Iran–United States relations during the Obama administration

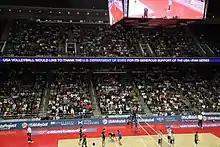
The United States men's national volleyball team plays the Iran men's national volleyball team in the first of four friendly matches, held with support from the U.S. Department of State in Los Angeles, on 9 August 2014.

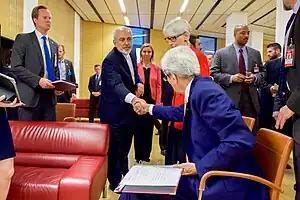
American and Iranian foreign affairs ministers shaking hands at the end of successful negotiations about future of Iran nuclear program, Vienna

Hassan Rouhani, a former nuclear negotiator and cleric seen as a political moderate, was elected president of Iran in June 2013 on a platform promising greater engagement with the international community and relief from economic sanctions. His visit to New York City to address the United Nations General Assembly in September 2013 was hailed as progress in the countries′ relationship. His television interviews and public addresses while in the U.S. were seen as an effort to convey the message Iran posed no threat and that he was ready to do business with the West. The Obama administration had in turn made a symbolic gesture by making the first official U.S. acknowledgement of the CIA's role in the ousting of Iran's democratically elected government of Mohammad Mosaddegh. Obama requested a bilateral meeting with Rouhani, which didn't take place; Rouhani later explained that more time was needed to organize a proper meeting given the two countries’ troubled history.